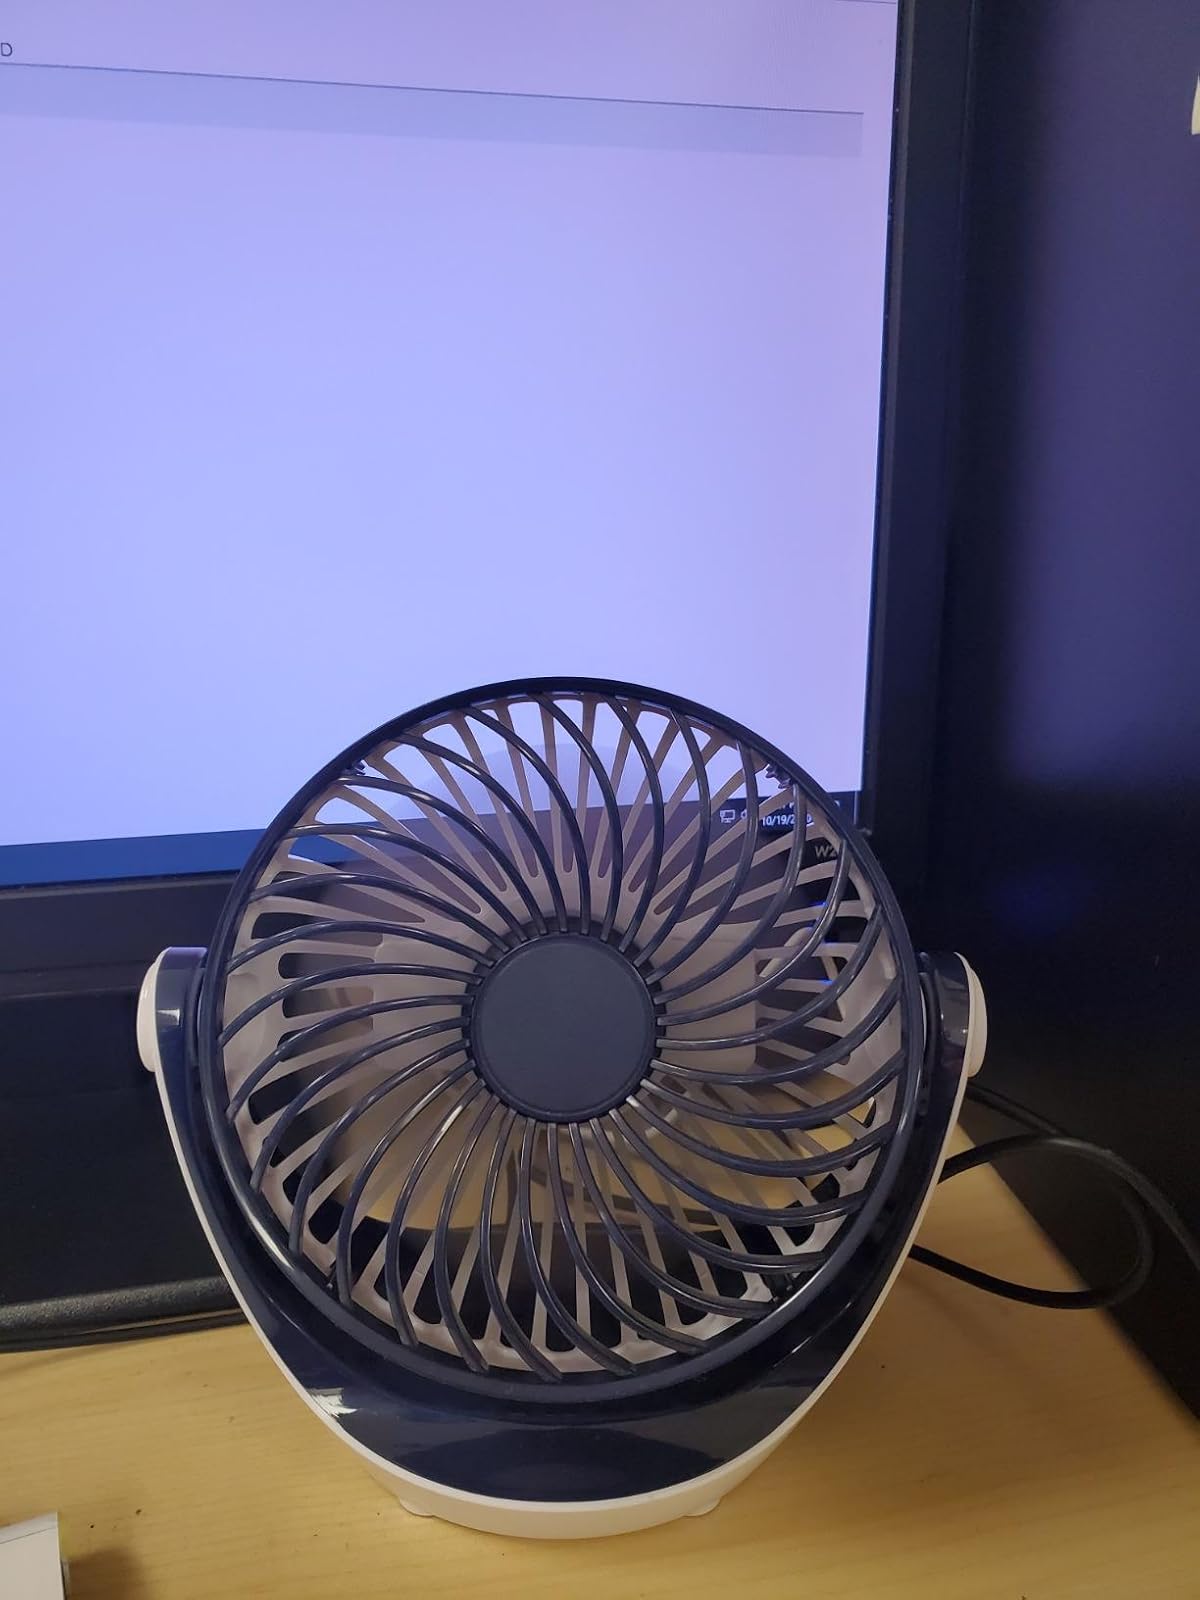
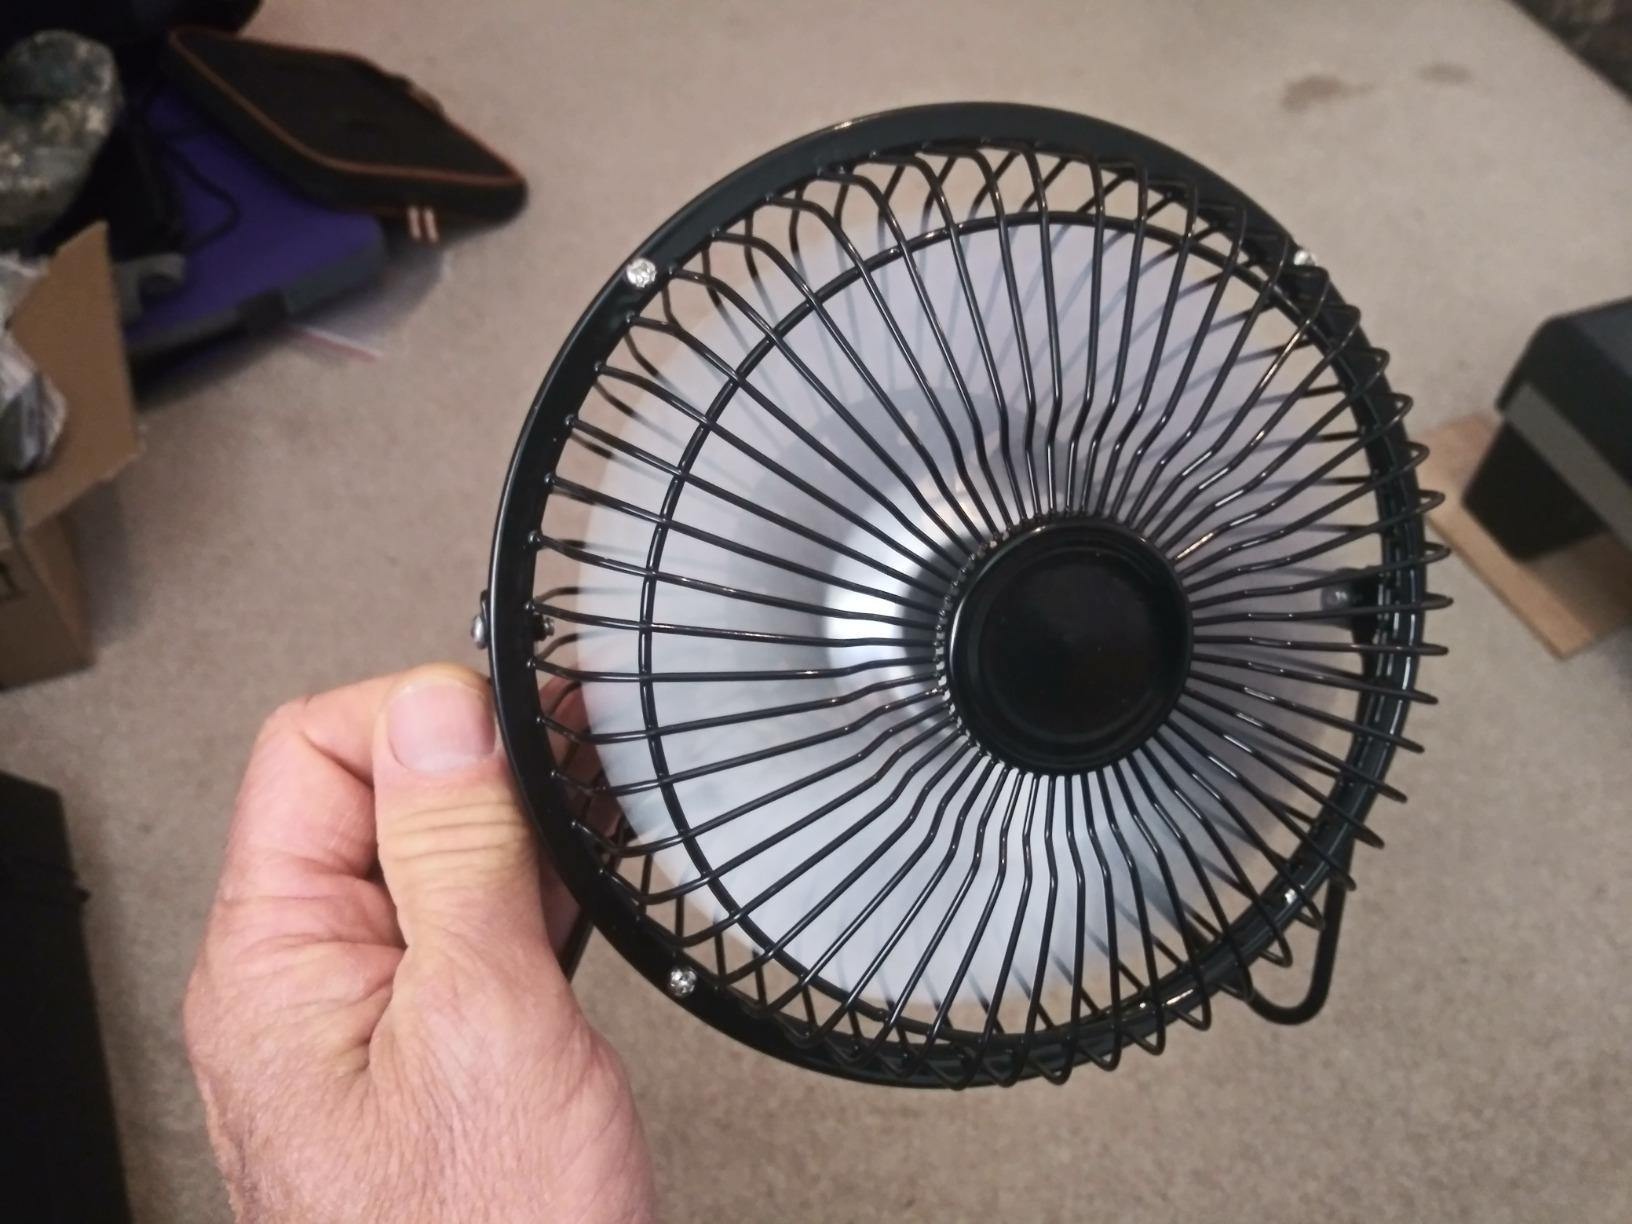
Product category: fan
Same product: no